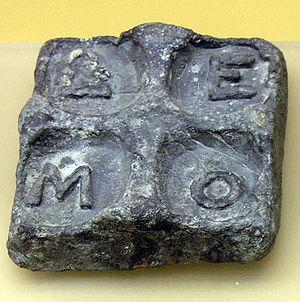
Poids commercial officiel en plomb. Musée de l'Agora antique d'Athènes.
L’économie de la Grèce antique se caractérise par une forte prégnance de l’agriculture, base de l’économie et de la société, d’autant plus importante que les sols grecs sont peu fertiles. À partir du VIᵉ siècle av. J.-C., l’artisanat et le commerce, principalement maritime, se développent.
En Grèce antique, un emporos est à l'origine, dans les poèmes homériques, un individu voyageant sur le navire d'autrui. Il prend, à l'époque classique, le sens plus précis de négociant au long cours. Un emporos pratique le commerce international en achetant à un endroit une marchandise qu'il n'a pas fabriquée pour la transporter sur un navire qui ne lui appartient pas jusqu'à un autre port où il la vendra.